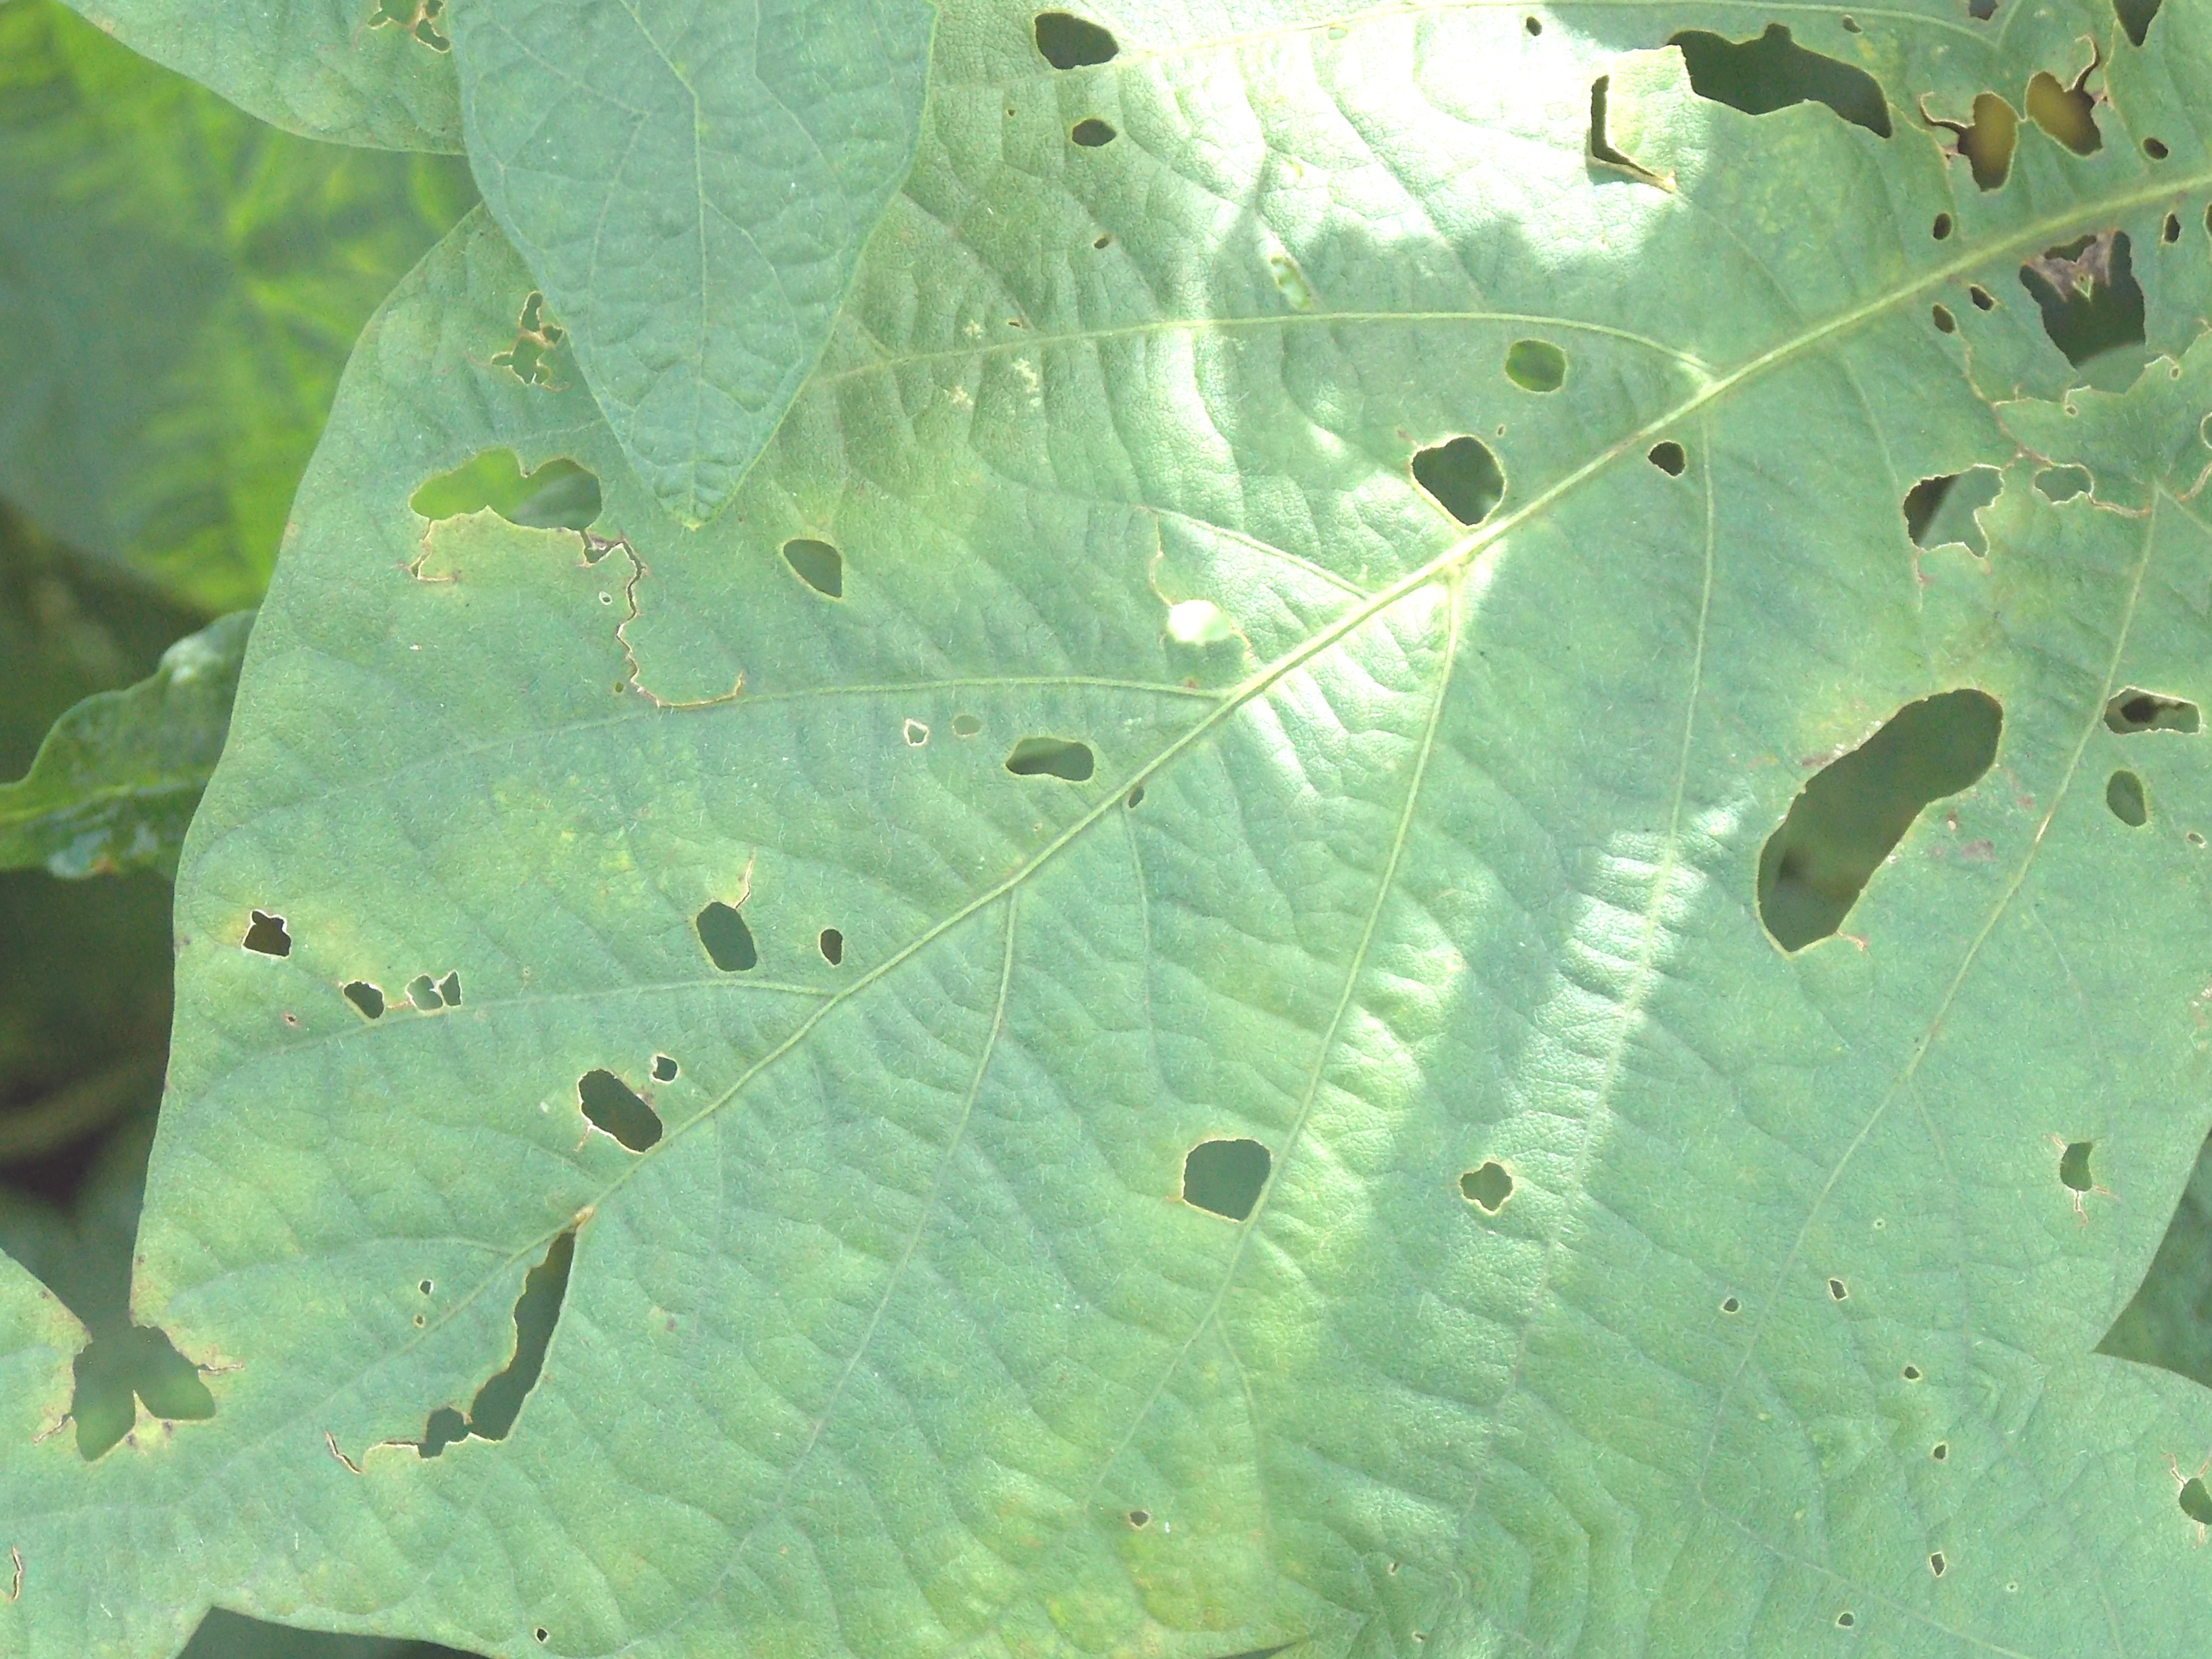
Label: Disease